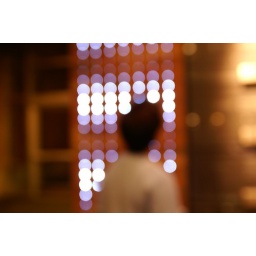
This is Nils in front of the weird LED wall in the engineering building at UW.